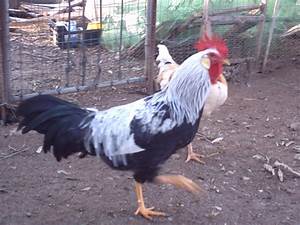
Label: chicken